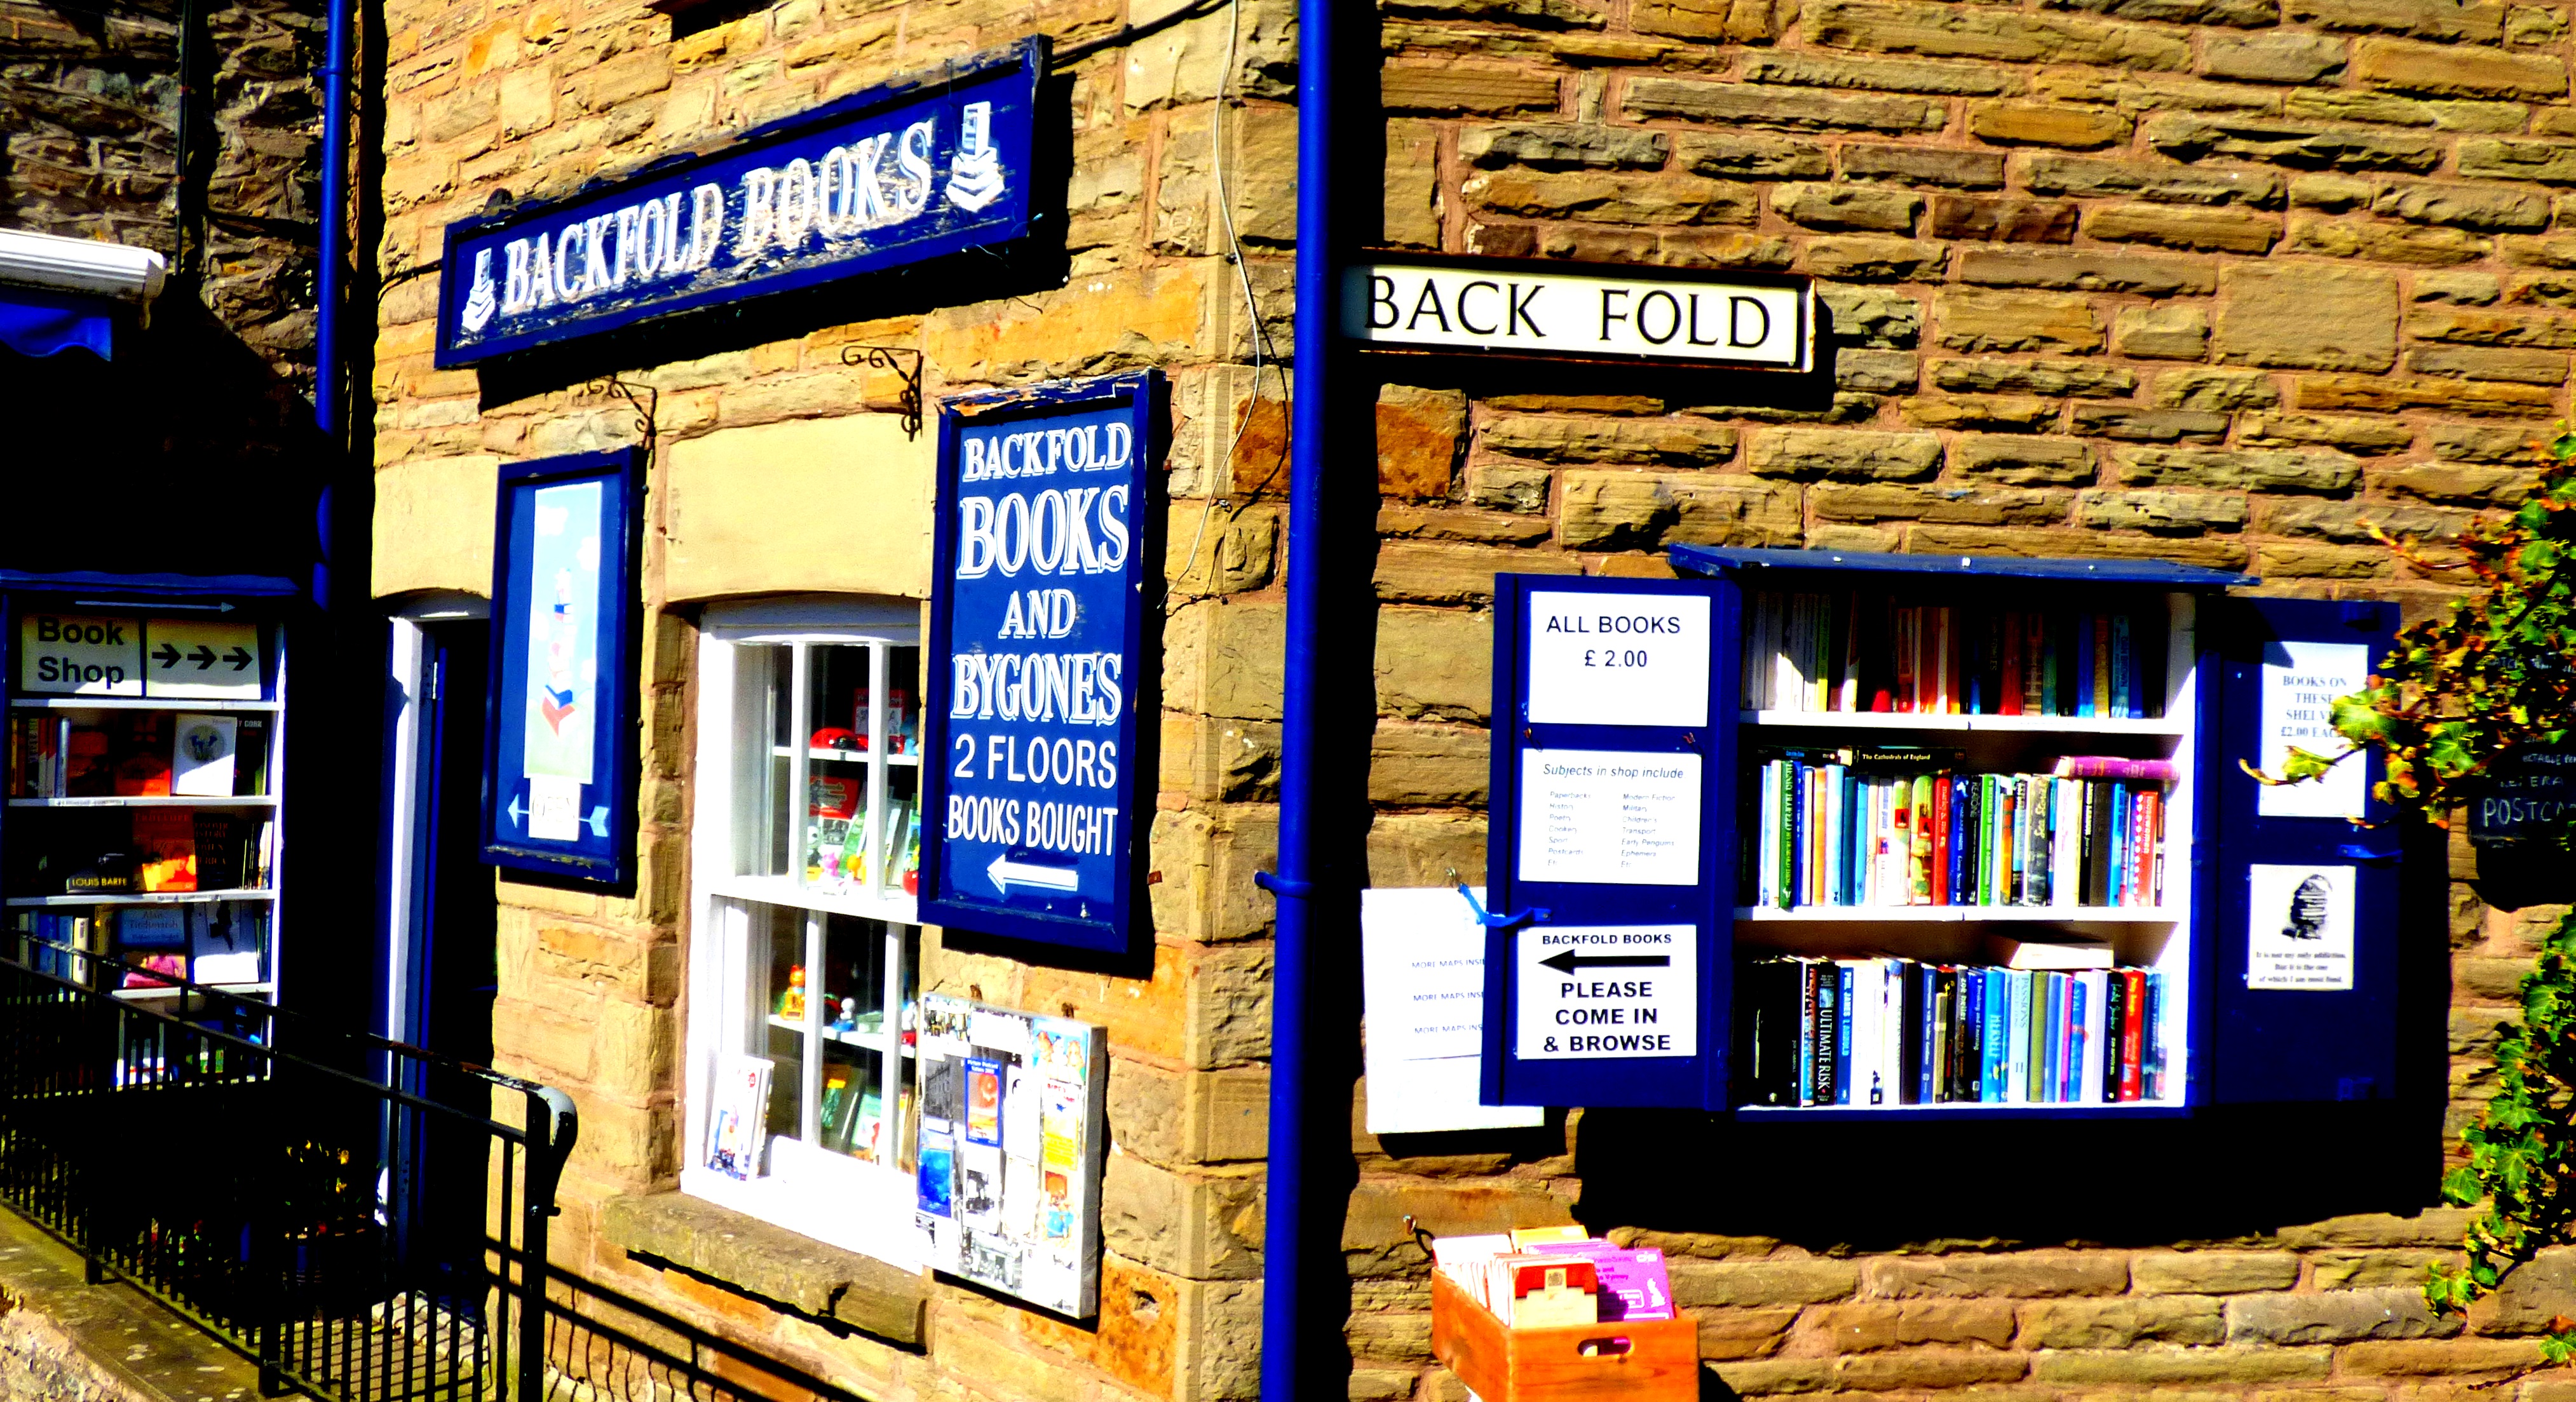
light, hay, photography, texture, restaurant, photo, explore, canon, contrast, monochrome, artwork, flickr, colour, wales, art, eos, mono, foto, facebook, lumix, panasonic, twitter, vividstriking, anawesomeshot, dazzlingshot, interestingness, pinterest, leshaines, leshaines123, bestofshots, wye, hayonwye